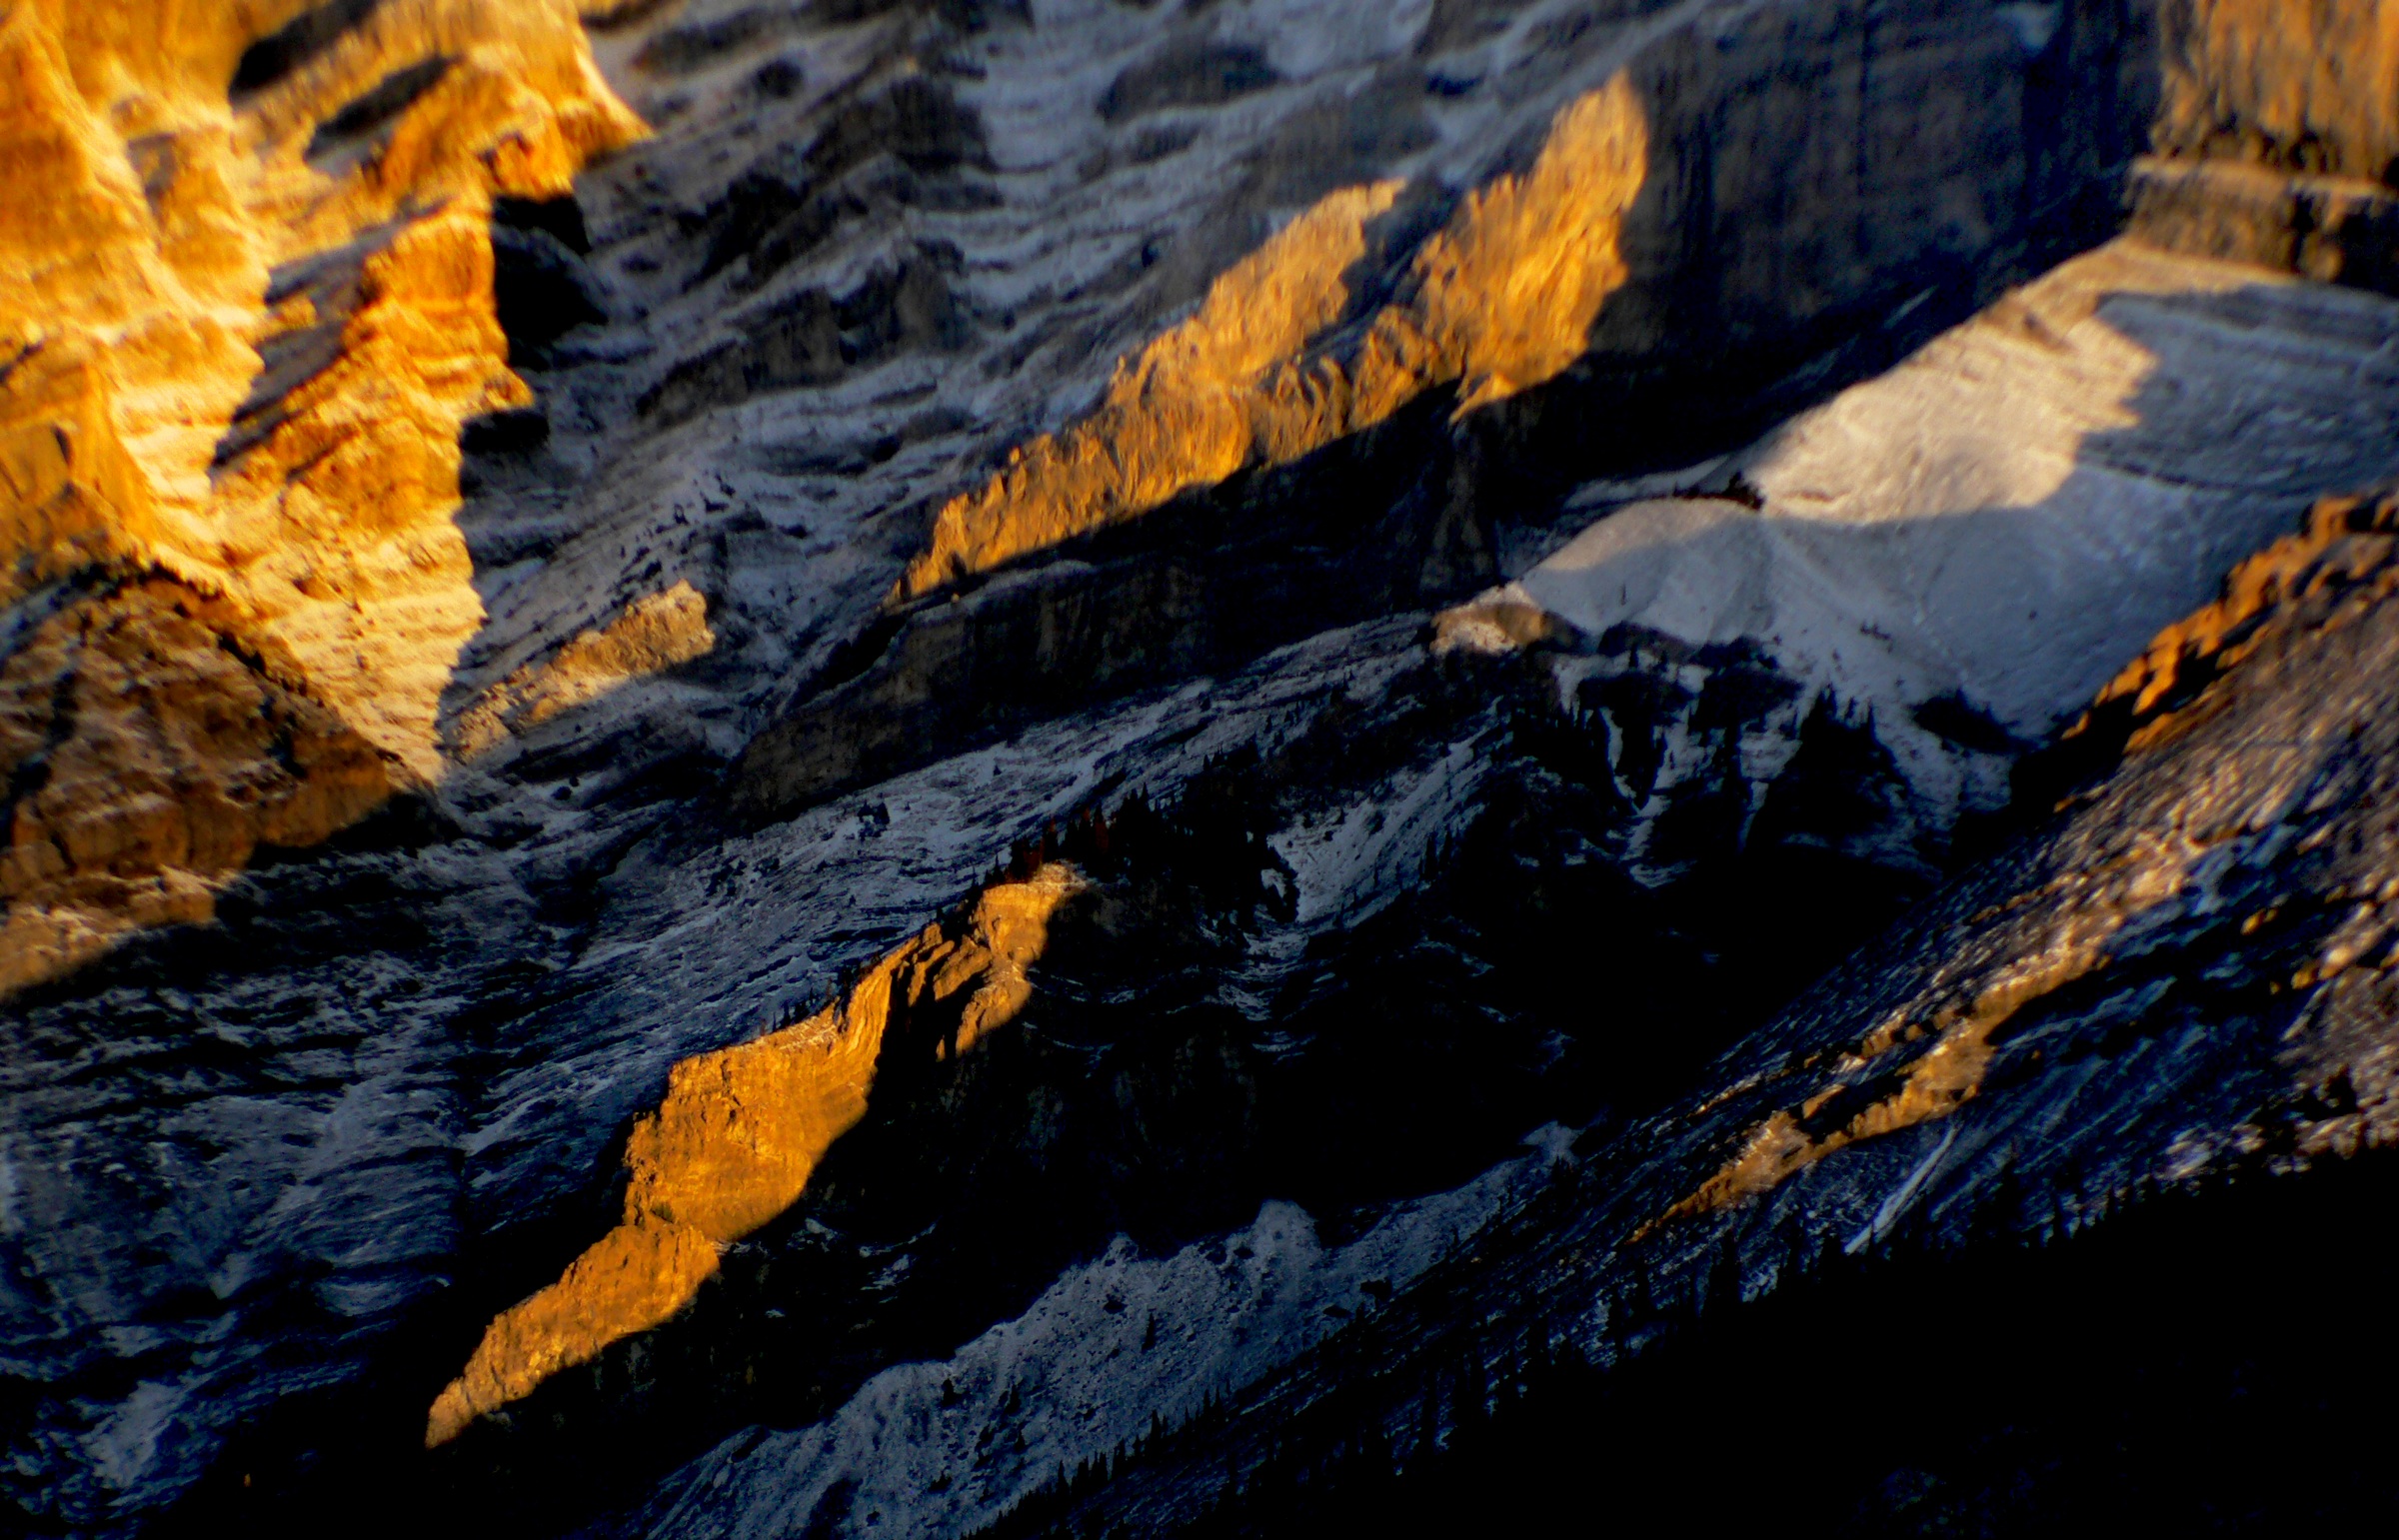
rock, formation, reflection, terrain, geology, earth, mountains, canada, lava, bridgecamera, alpinescenery, glacierlakes, albertacanada, banffnationalpark, rockiemountains, transcanadahighway, highmountains, canadianrockies, geological phenomenon